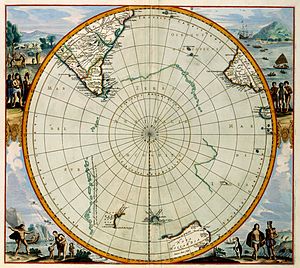
Terra Australis / Forestillingen om Sydlandet forsvinder
Det mulige territorium for et sydligt kontinent er betydeligt reduceret på dette kort fra 1657 af Jan Janssonius. Terra Australis Incognita ("det ukendte sydland") er trykt tværs over området, inklusiv Sydpolen, som er tegnet uden detaljeret kystlinje.
Terra Australis, Terra Australis Ignota, Terra Australis Incognita eller Terra Australis Nondum Cognita var et hypotetisk kontinent, som var med på europæiske kort fra det 15. til det 18. århundrede. Andre navne for kontinentet var Magallanica eller Magellanica, La Australia del Espíritu Santo og La grande isle de Java. Terra Australis er roden til det moderne navn Australien.